Rimowa

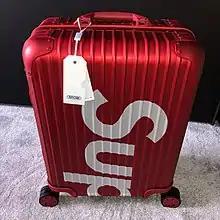
Rimowa x Supreme Cabin Red 45L, 2018

In 2018, New York skateboarding brand Supreme and Rimowa teamed up to create custom versions of the Original suitcase emblazoned with the Supreme logo. Made exclusively for Supreme, the limited-edition suitcase were available in Red and Black. In 2019, a second product drop was released, this time featuring Supreme's spider web design anodized into the aluminium surface of the Rimowa Original cases. Available in Cabin Plus and Check-In L sizes, the collaboration included a co-branded black leather luggage tag, custom lining, and matching drawstring shoe bag featuring the Supreme logo.